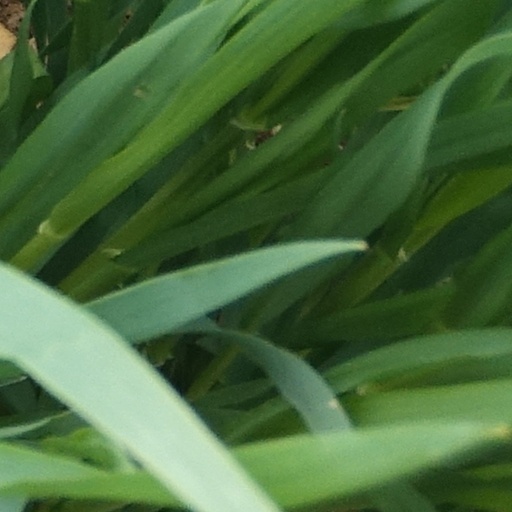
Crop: wheat